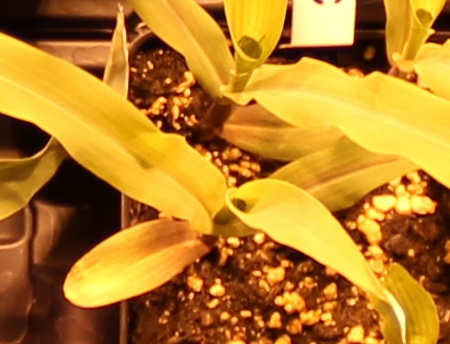
Label: Corn